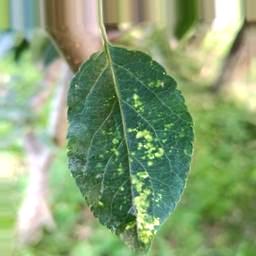
Label: Apple_Mosaic